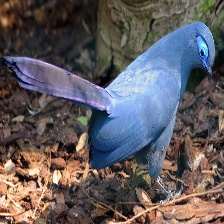
Species: BLUE COAU
Scientific name: COUA CAERULEA